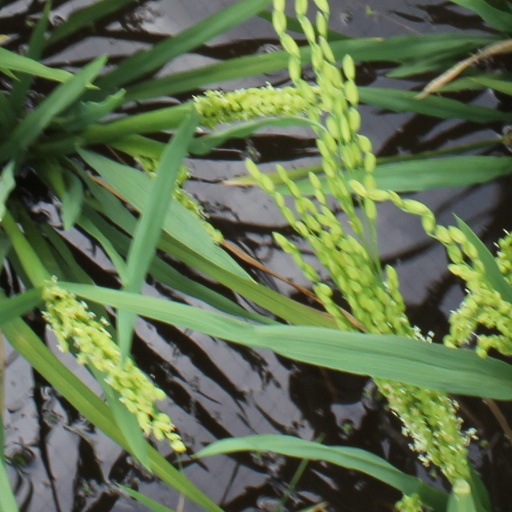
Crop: rice